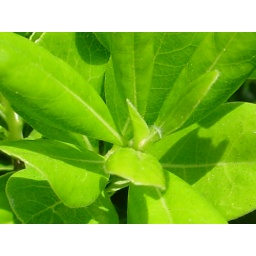
The bushes around my house are budding bright green leaves. Such a sight to see :)